Skelton Castle

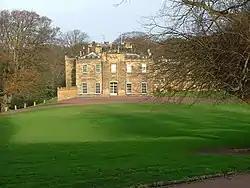
Skelton Castle country house

Skelton Castle can refer to either a ruined medieval castle or an 18th-century Gothic style country house that replaced it. The site of both buildings is the village of Skelton, in North Yorkshire, England. The house is Grade I listed.